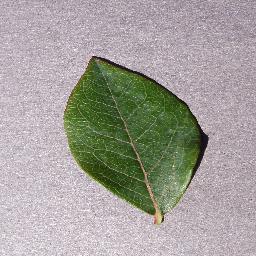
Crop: blueberry
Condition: healthy